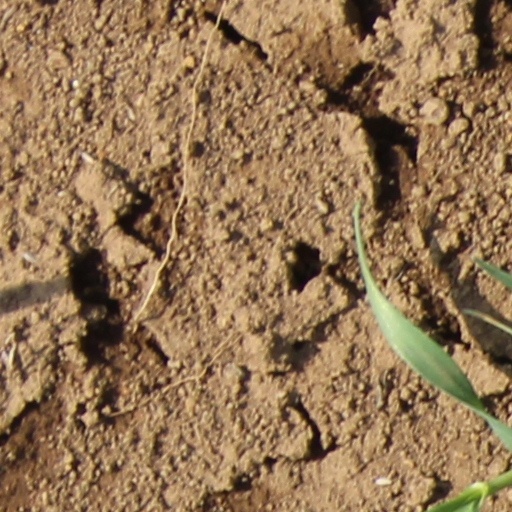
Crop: wheat